Major Nichols

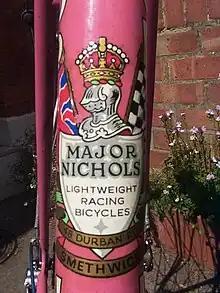
Major Nichols Smethwick crest

Major Albert Nichols (17 September 1914 – 3 August 2005) was the last of the craftsmen cycle makers of the West Midlands of England. He was born in West Bromwich in his father's cycle shop at 5 Reform Street. Major was a frequent name in Birmingham and the Black Country.